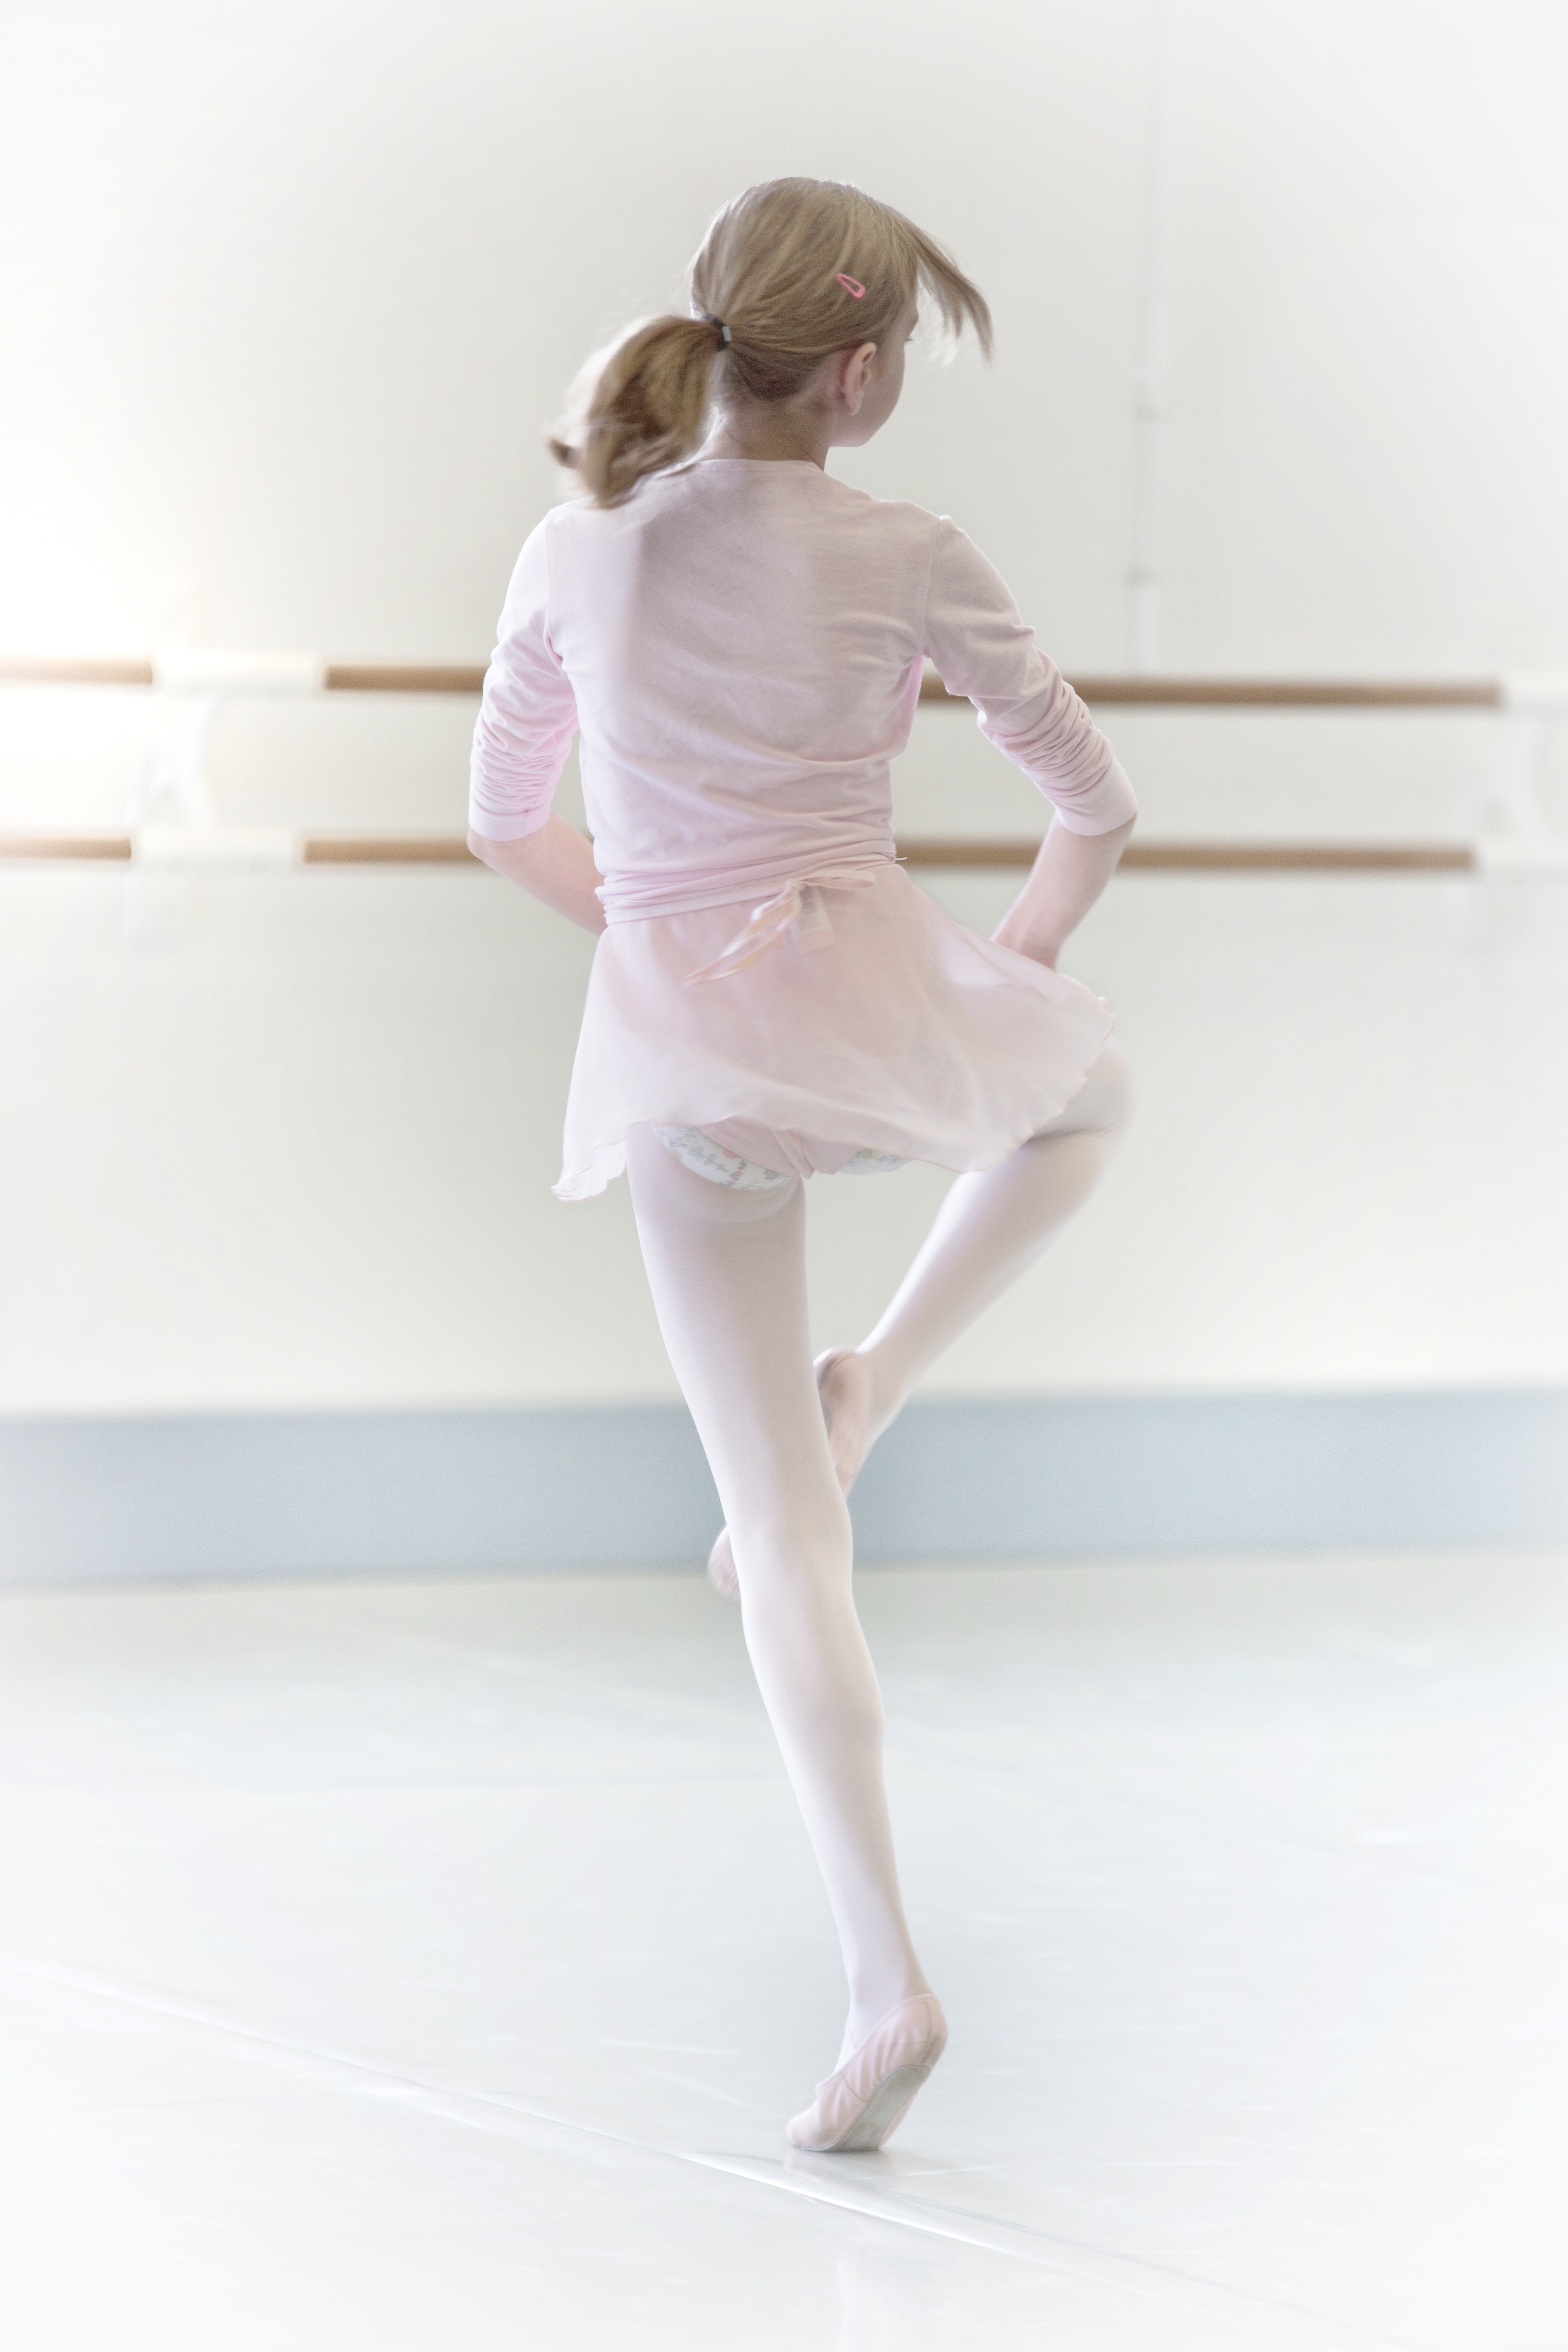
girl, dance, ballet, dancer, sports, event, entertainment, performing arts, high key